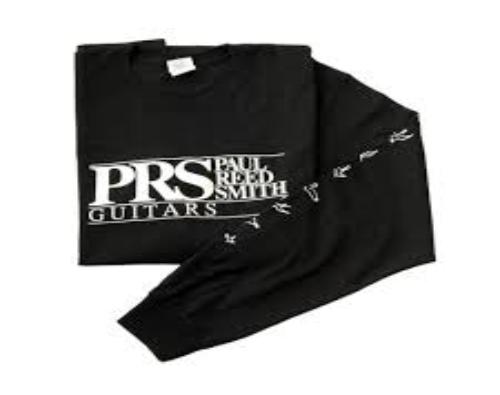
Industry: Leisure